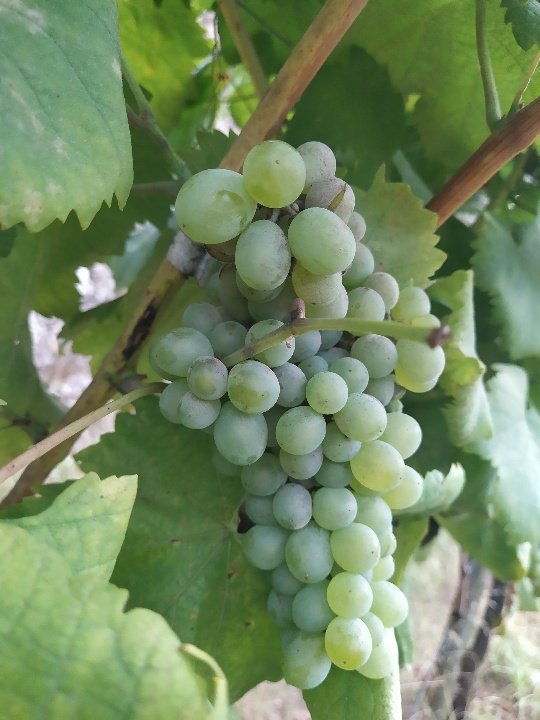
Berries visible: 62
Grape clusters: 1